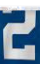
Number: 2